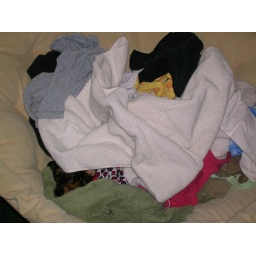
Lower left corner, just above the green towel